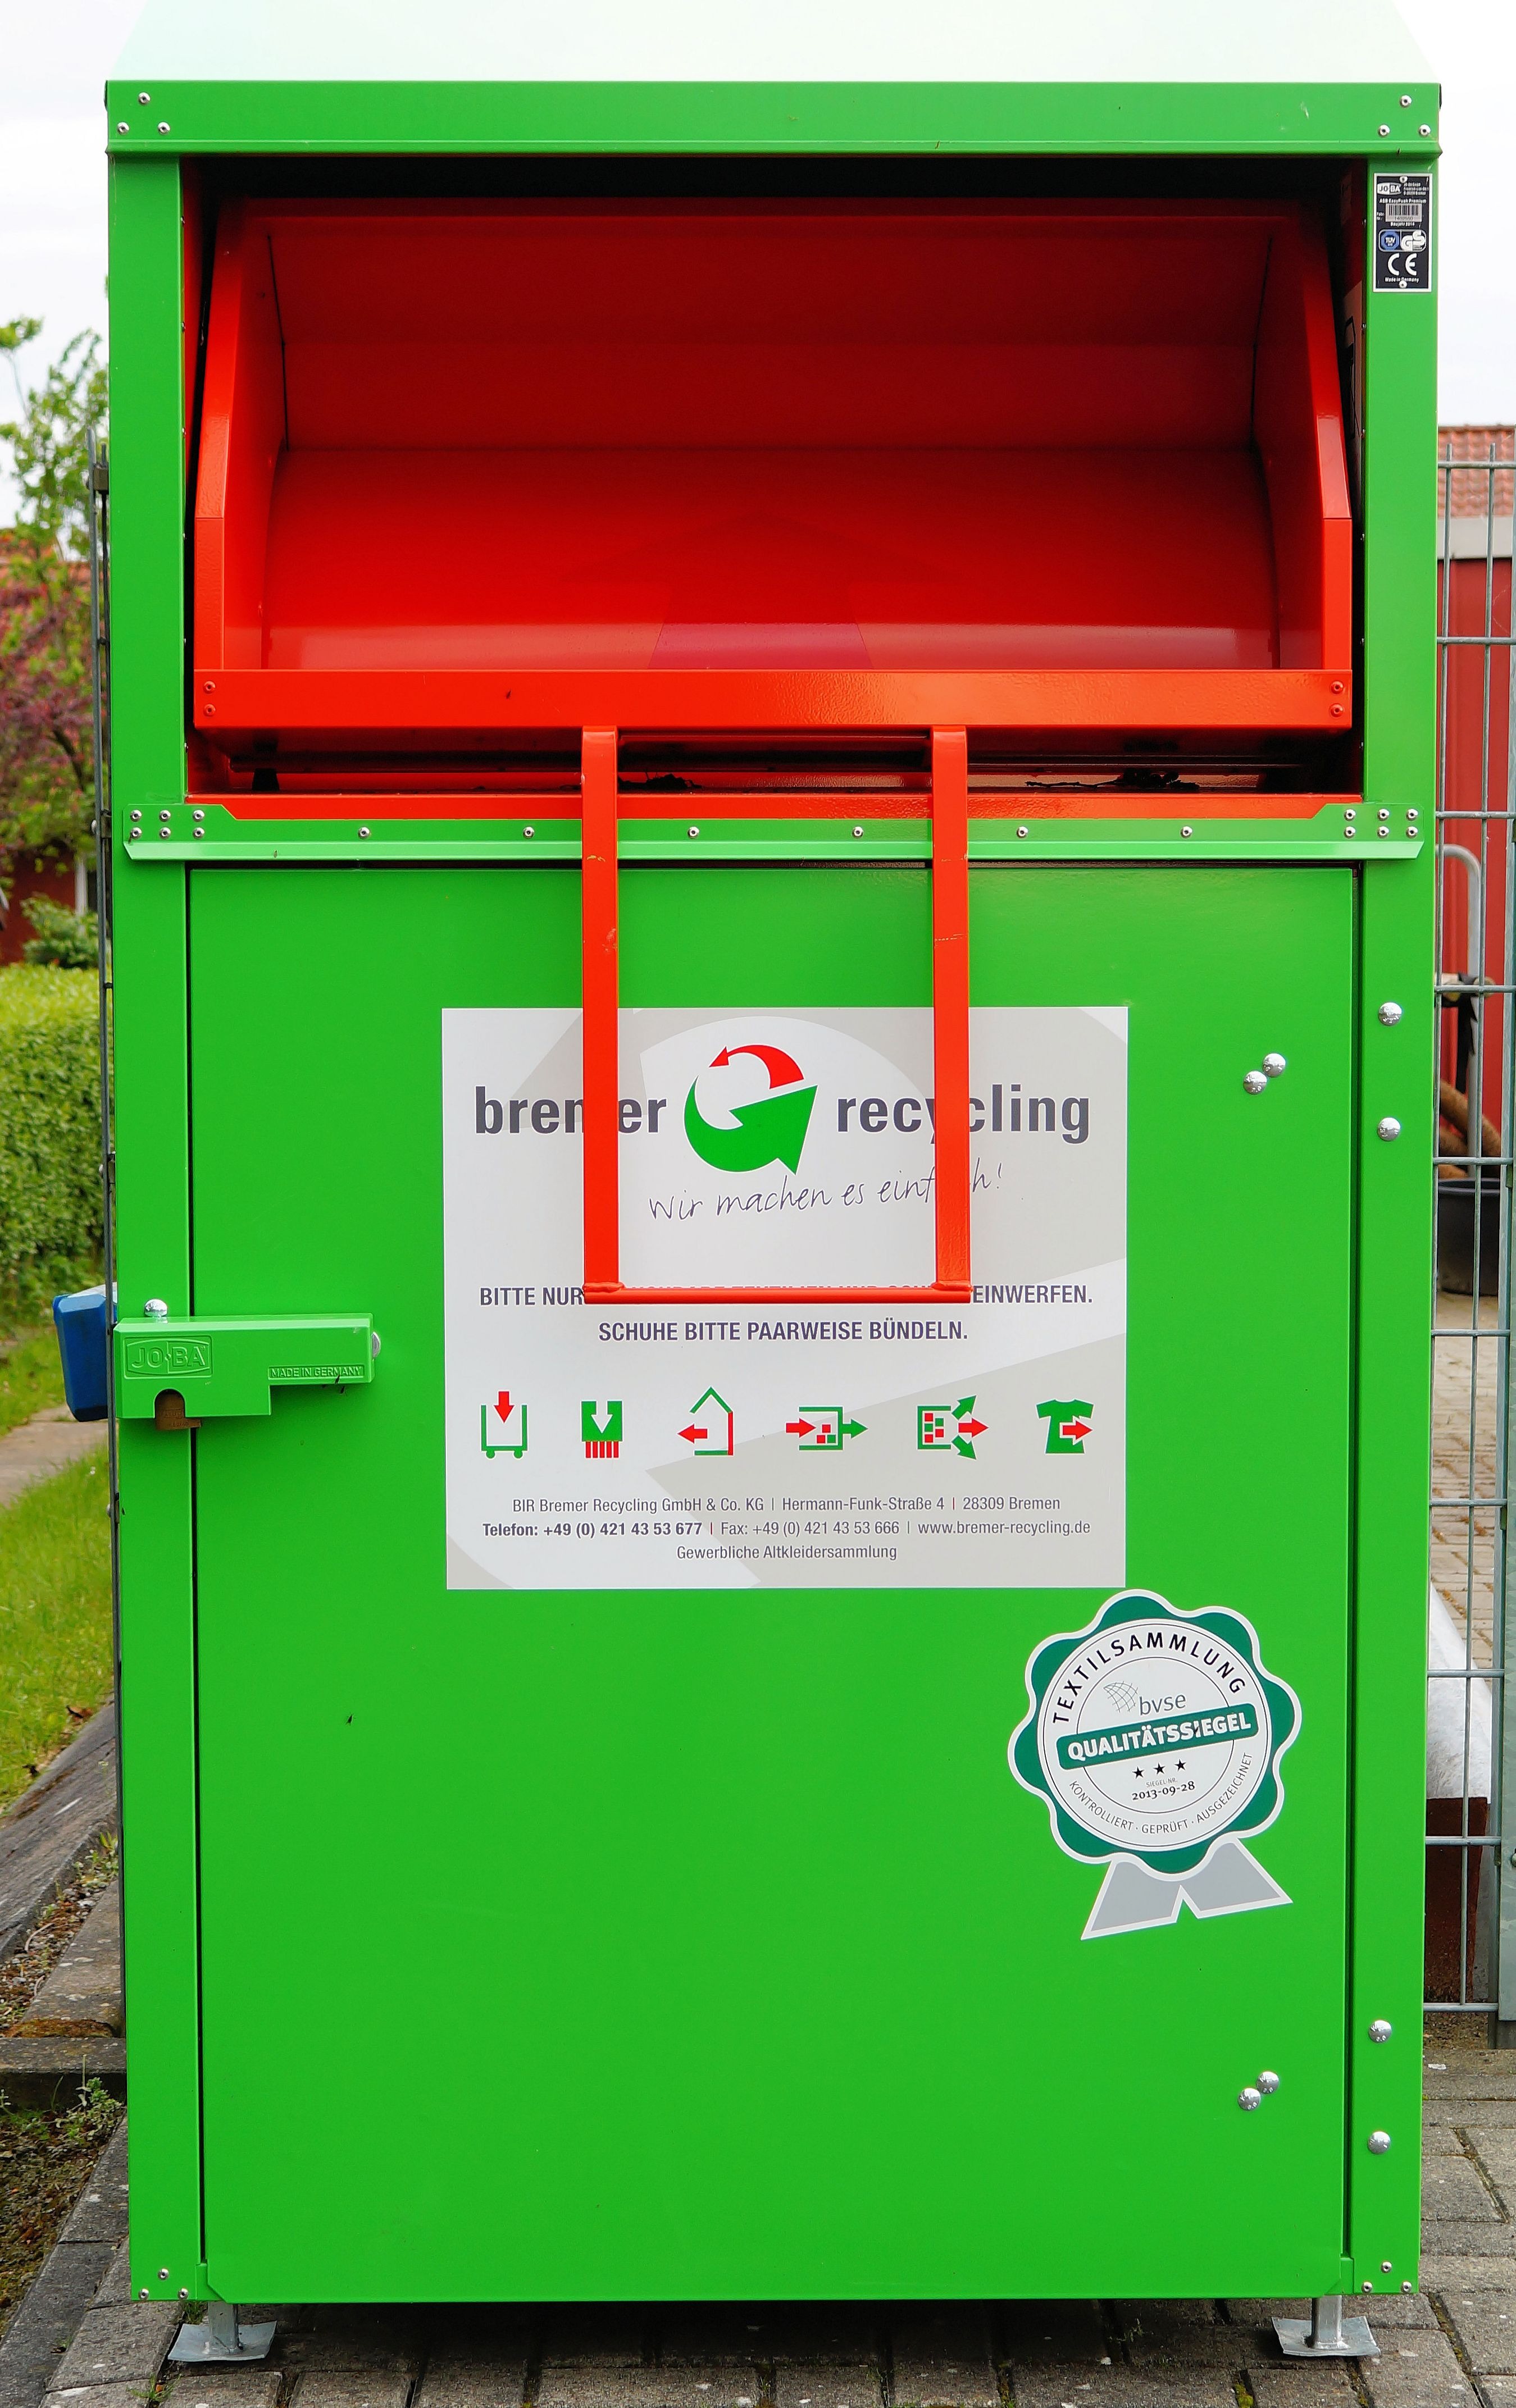
metal, machine, product, shoes, recycling, environmental protection, recycling box